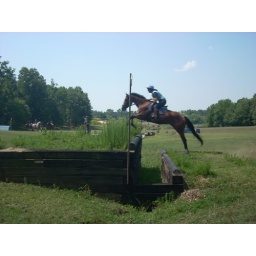
My friend jumping the horse she just started riding over the fake welden wall at the Ark. Yay Ash and Spirit!